Rytmus

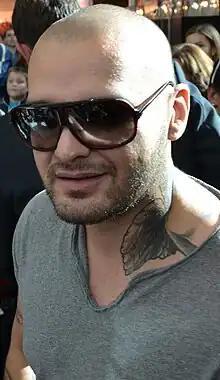
Rytmus in October 2012

Patrik Vrbovský (born 3 January 1977), better known by his stage name Rytmus, is a Slovak rapper, singer, songwriter, actor, and television personality.